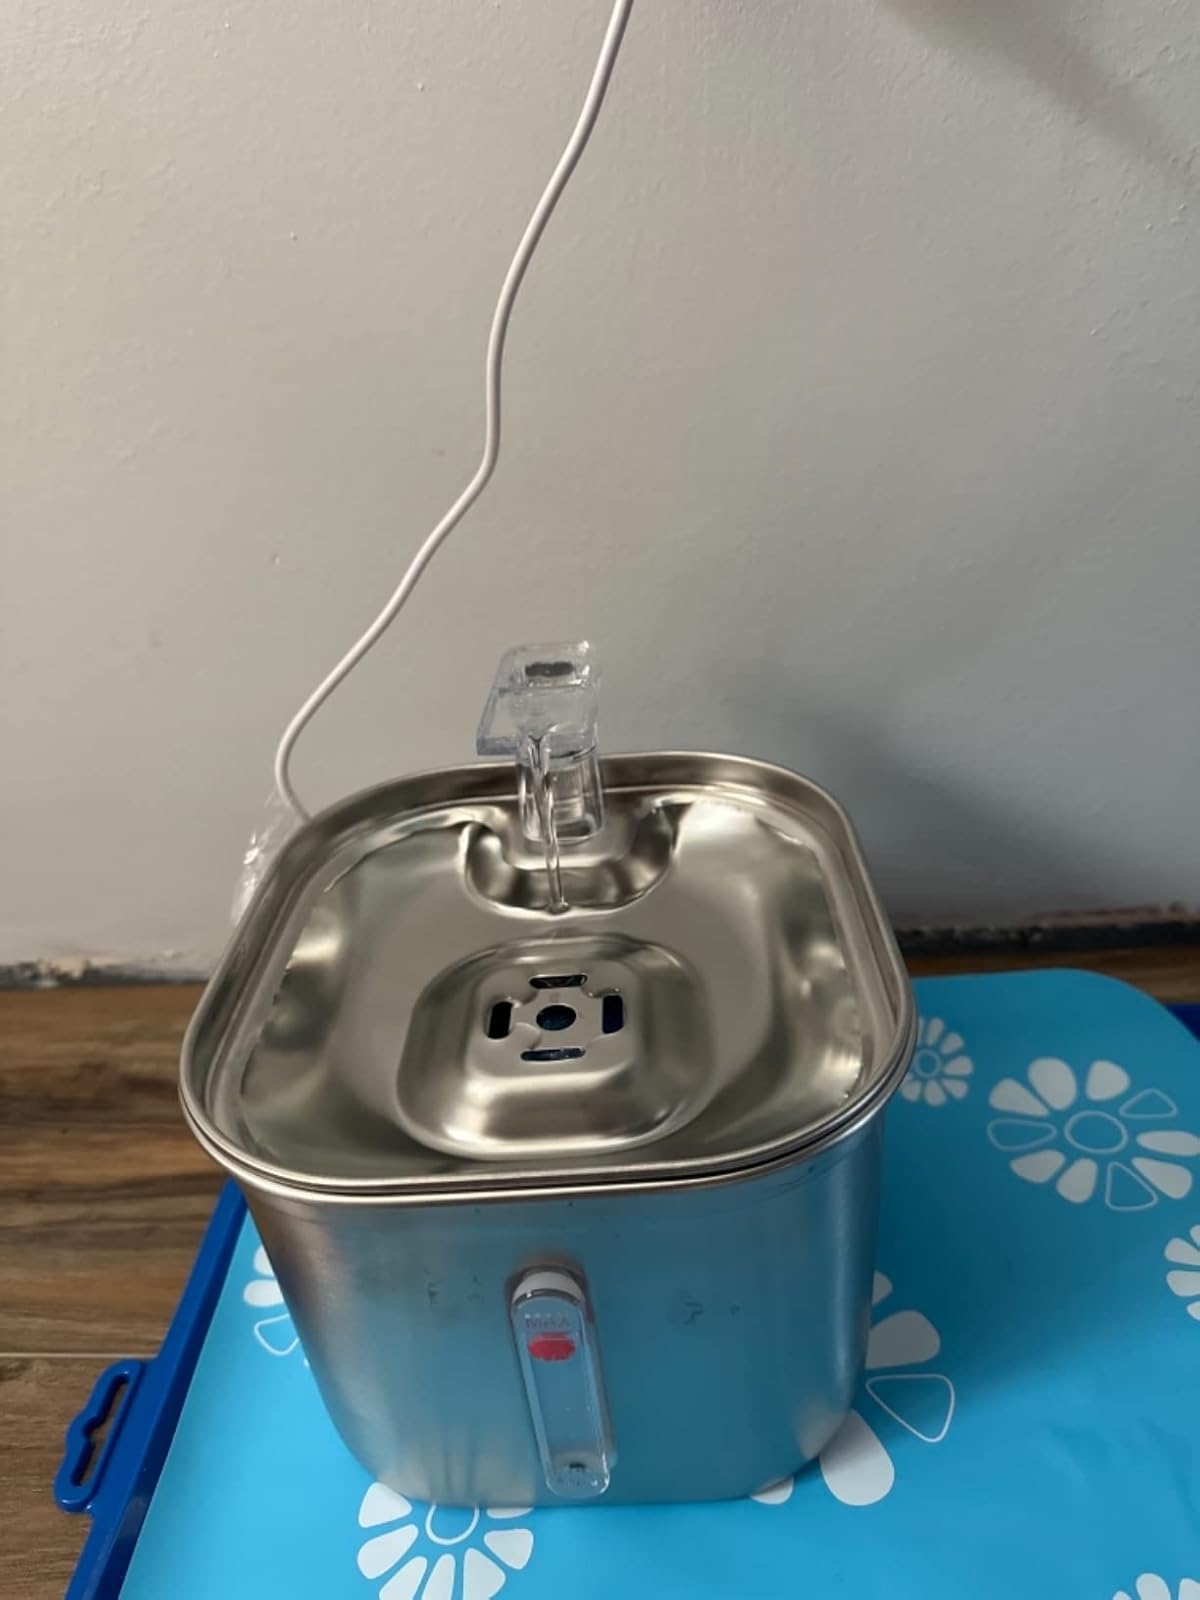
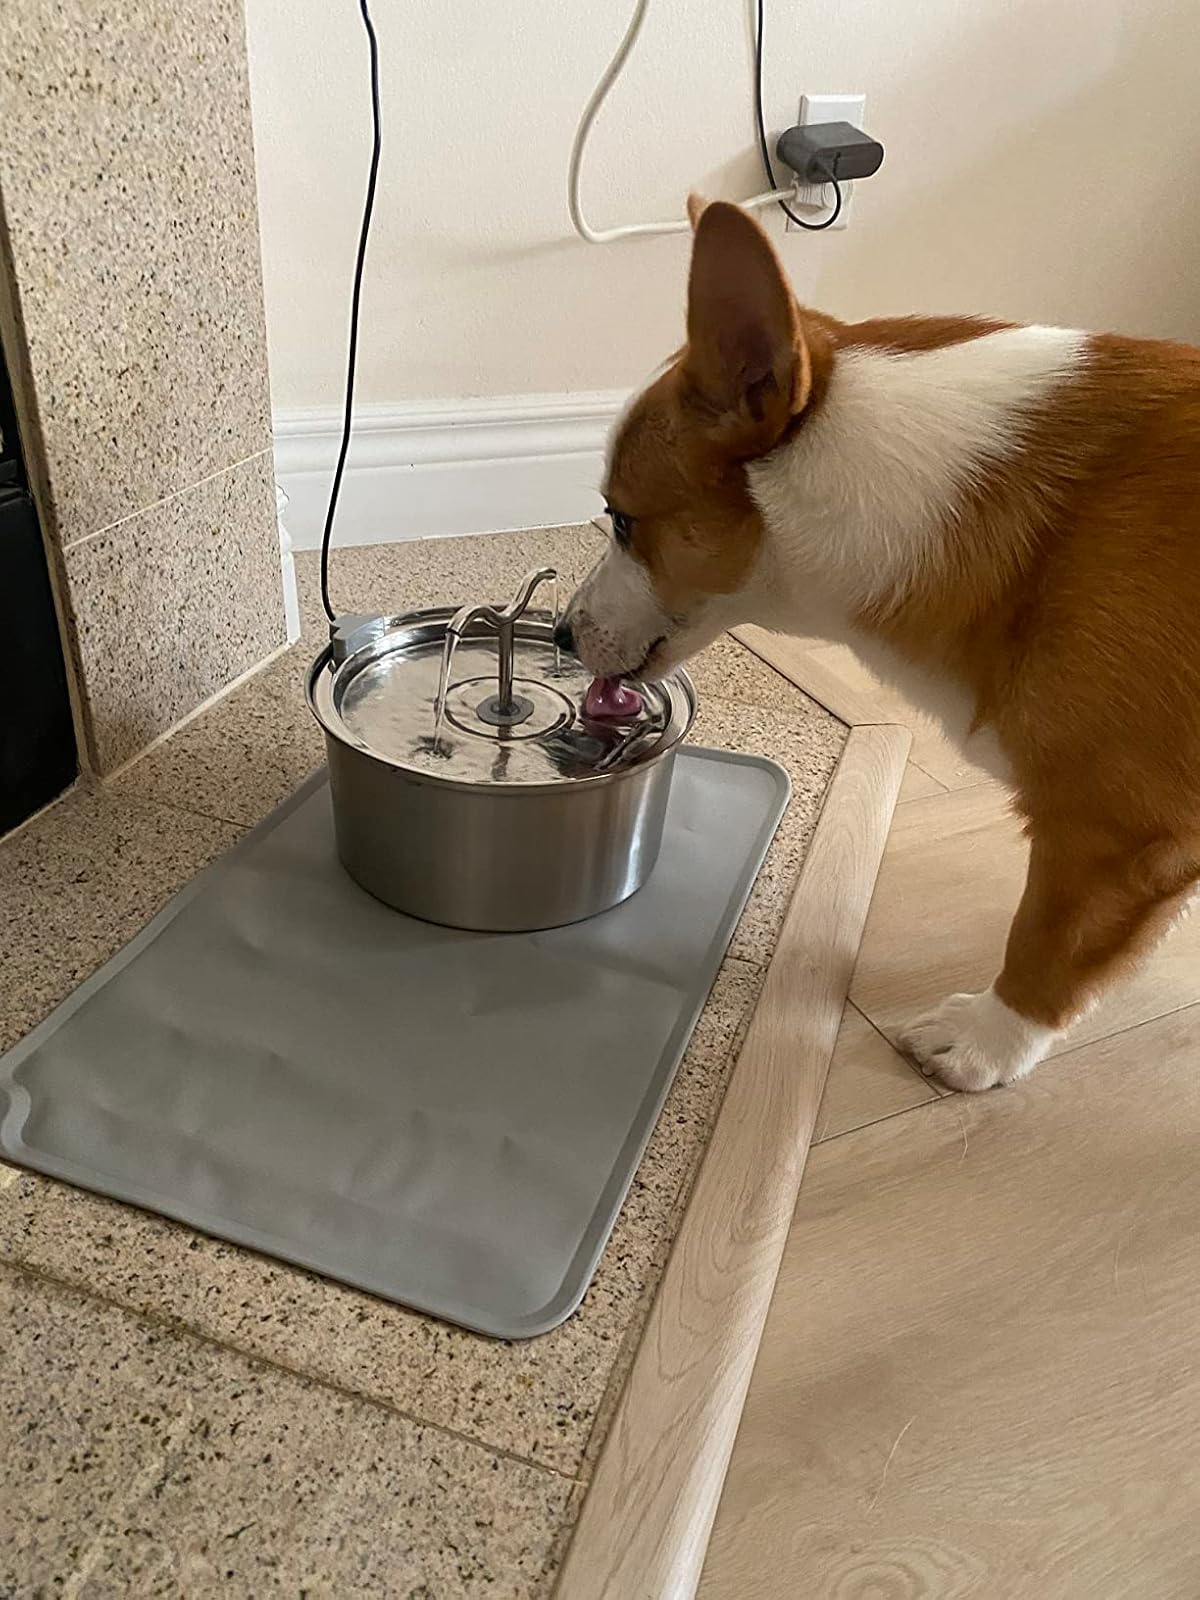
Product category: items_bowl
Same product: no